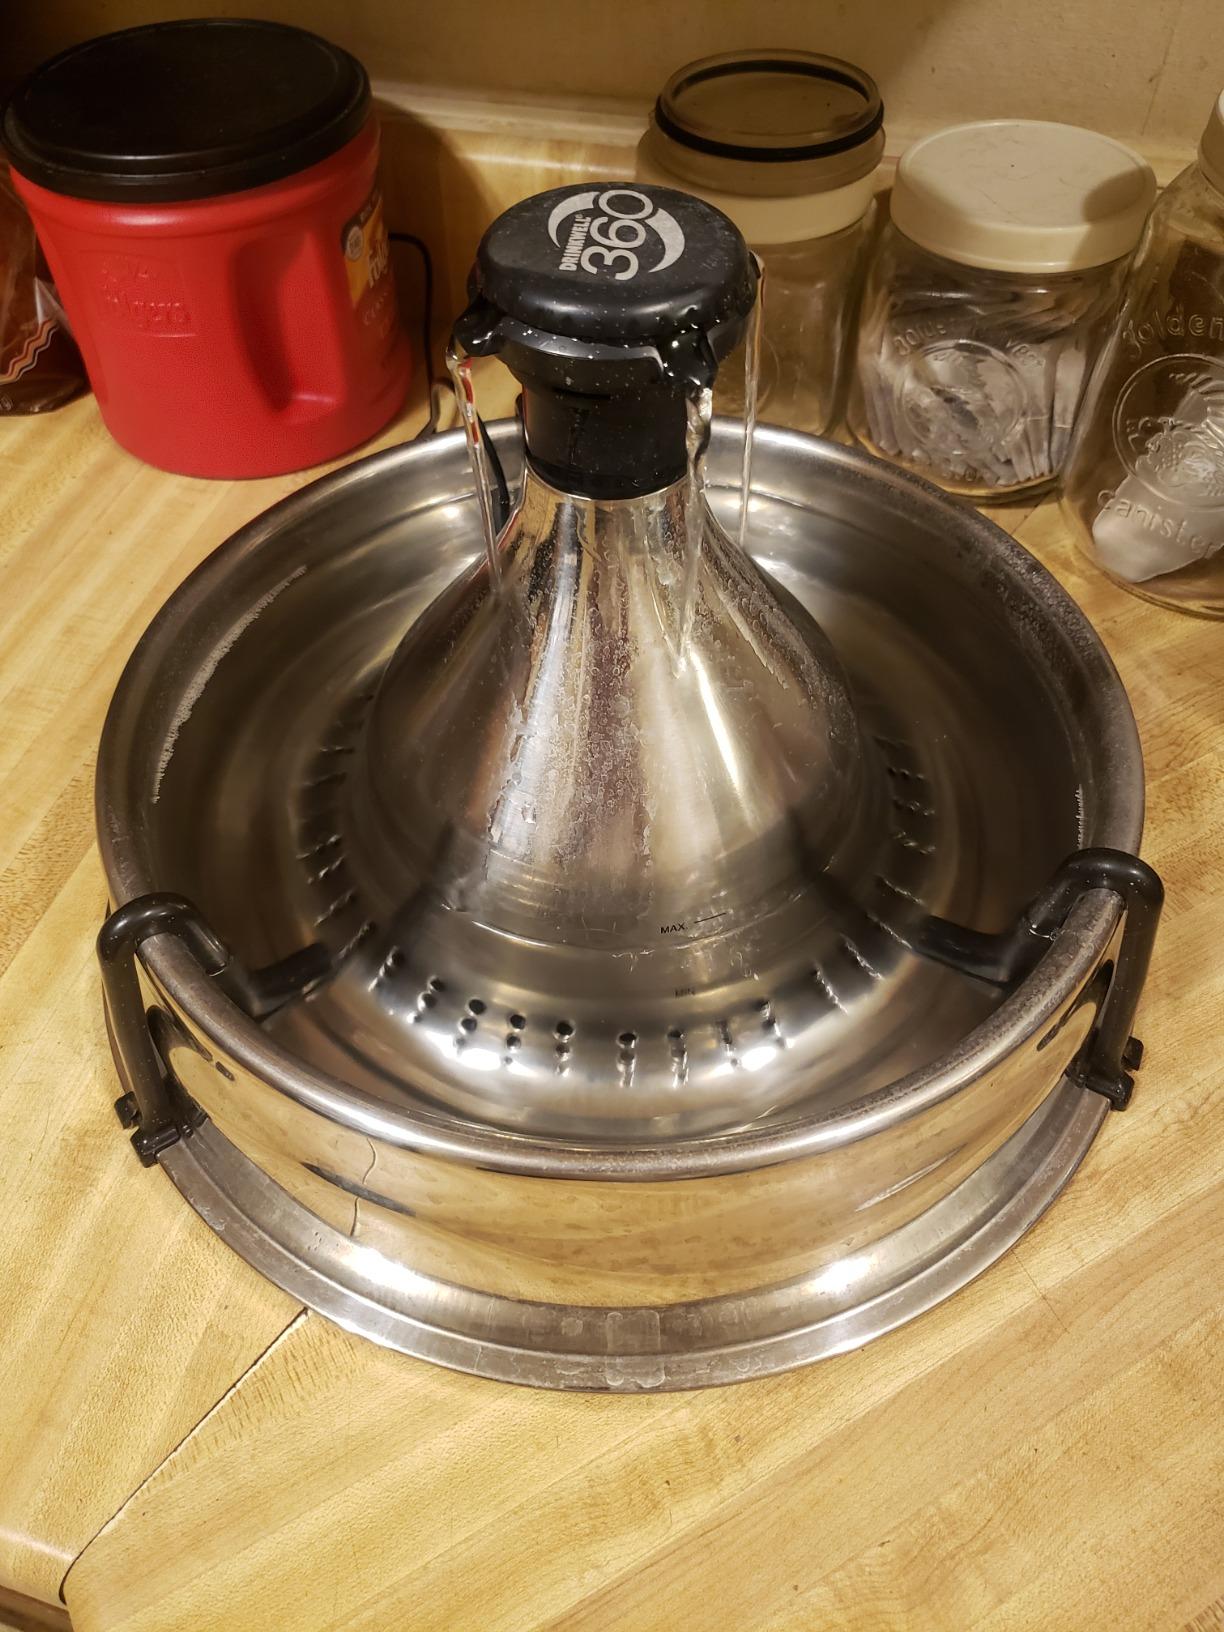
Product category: items_bowl
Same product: yes